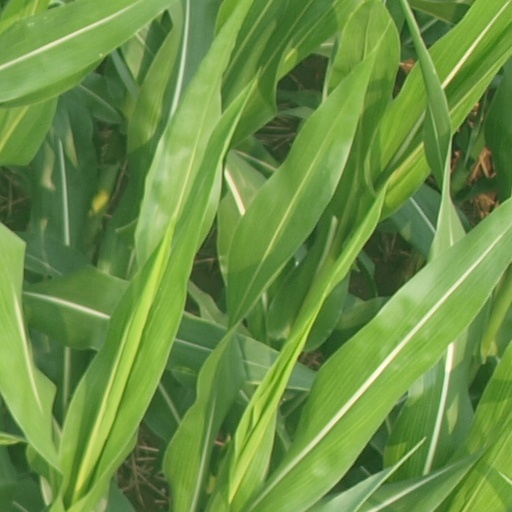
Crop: maize; corn